Volcanic field

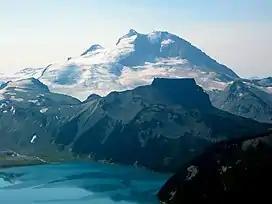
The north face of Mount Garibaldi rises above The Table and Garibaldi Lake in the Garibaldi Lake volcanic field

A volcanic field is an area of Earth's crust that is prone to localized volcanic activity. The type and number of volcanoes required to be called a "field" is not well-defined. Volcanic fields usually consist of clusters of up to 100 volcanoes such as cinder cones. Lava flows may also occur. They may occur as a monogenetic volcanic field or a polygenetic volcanic field.